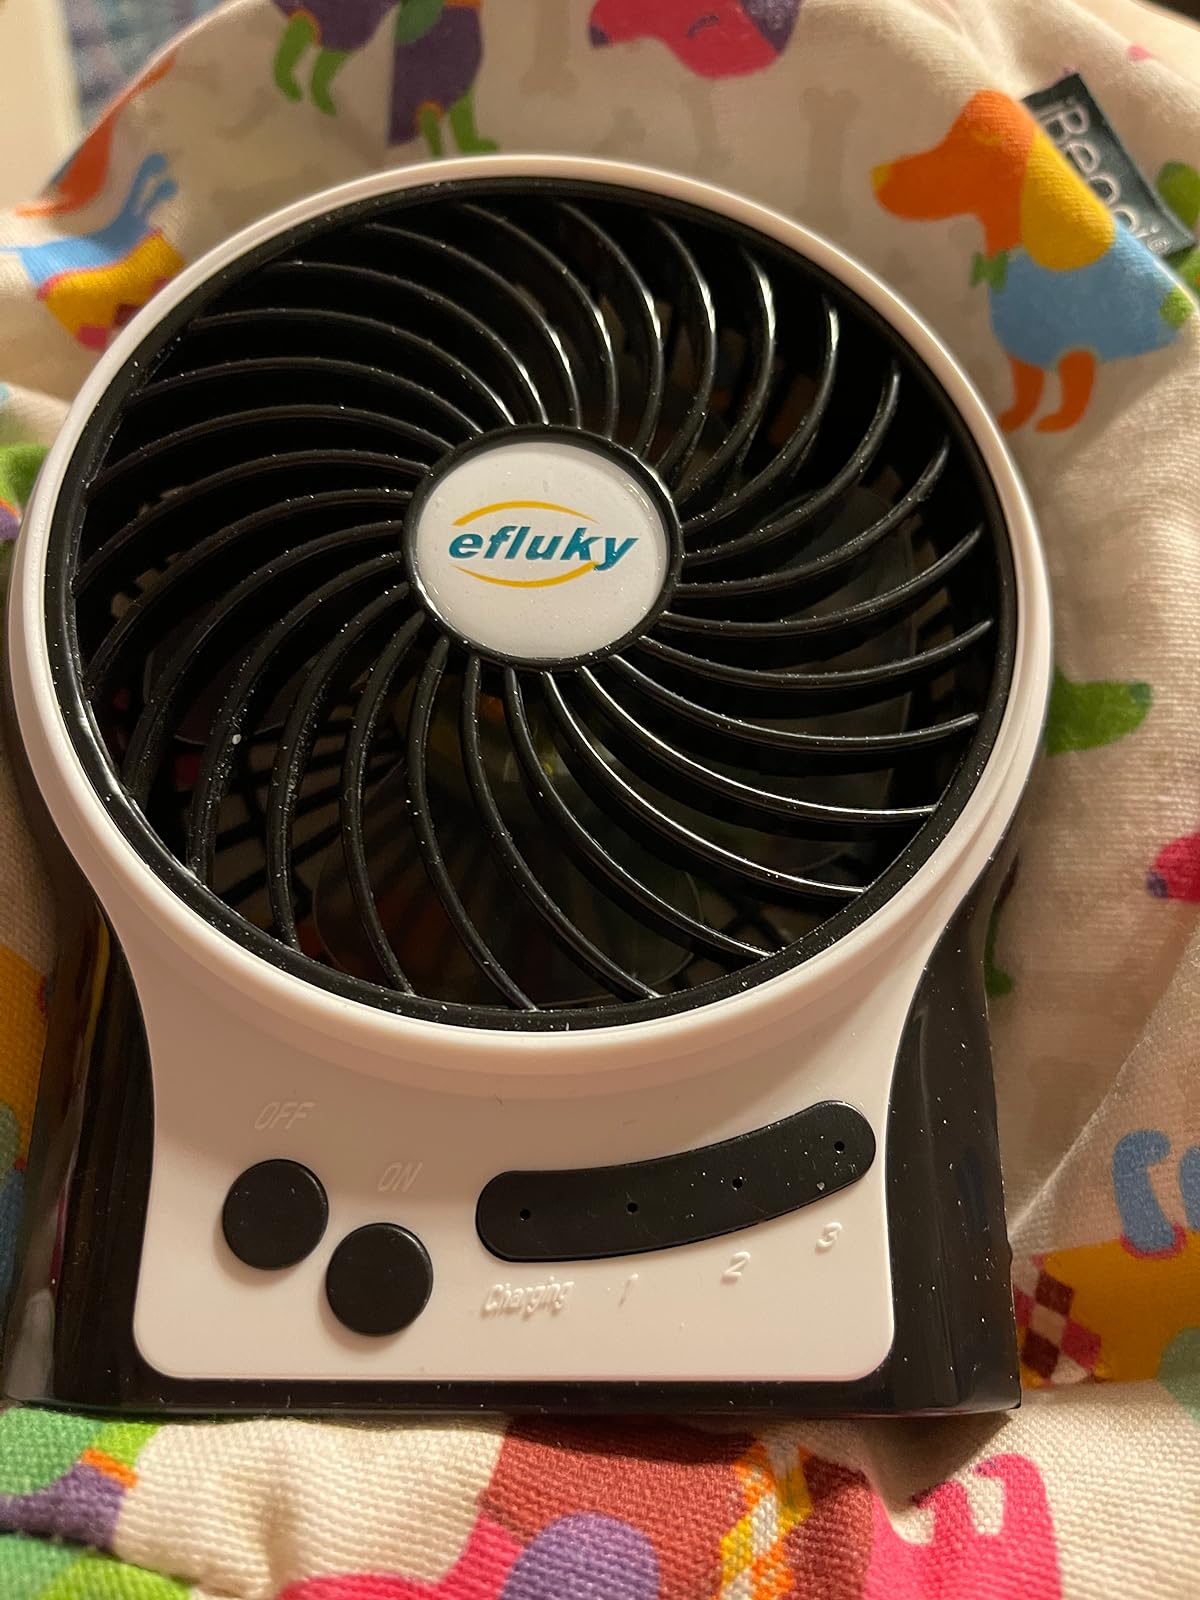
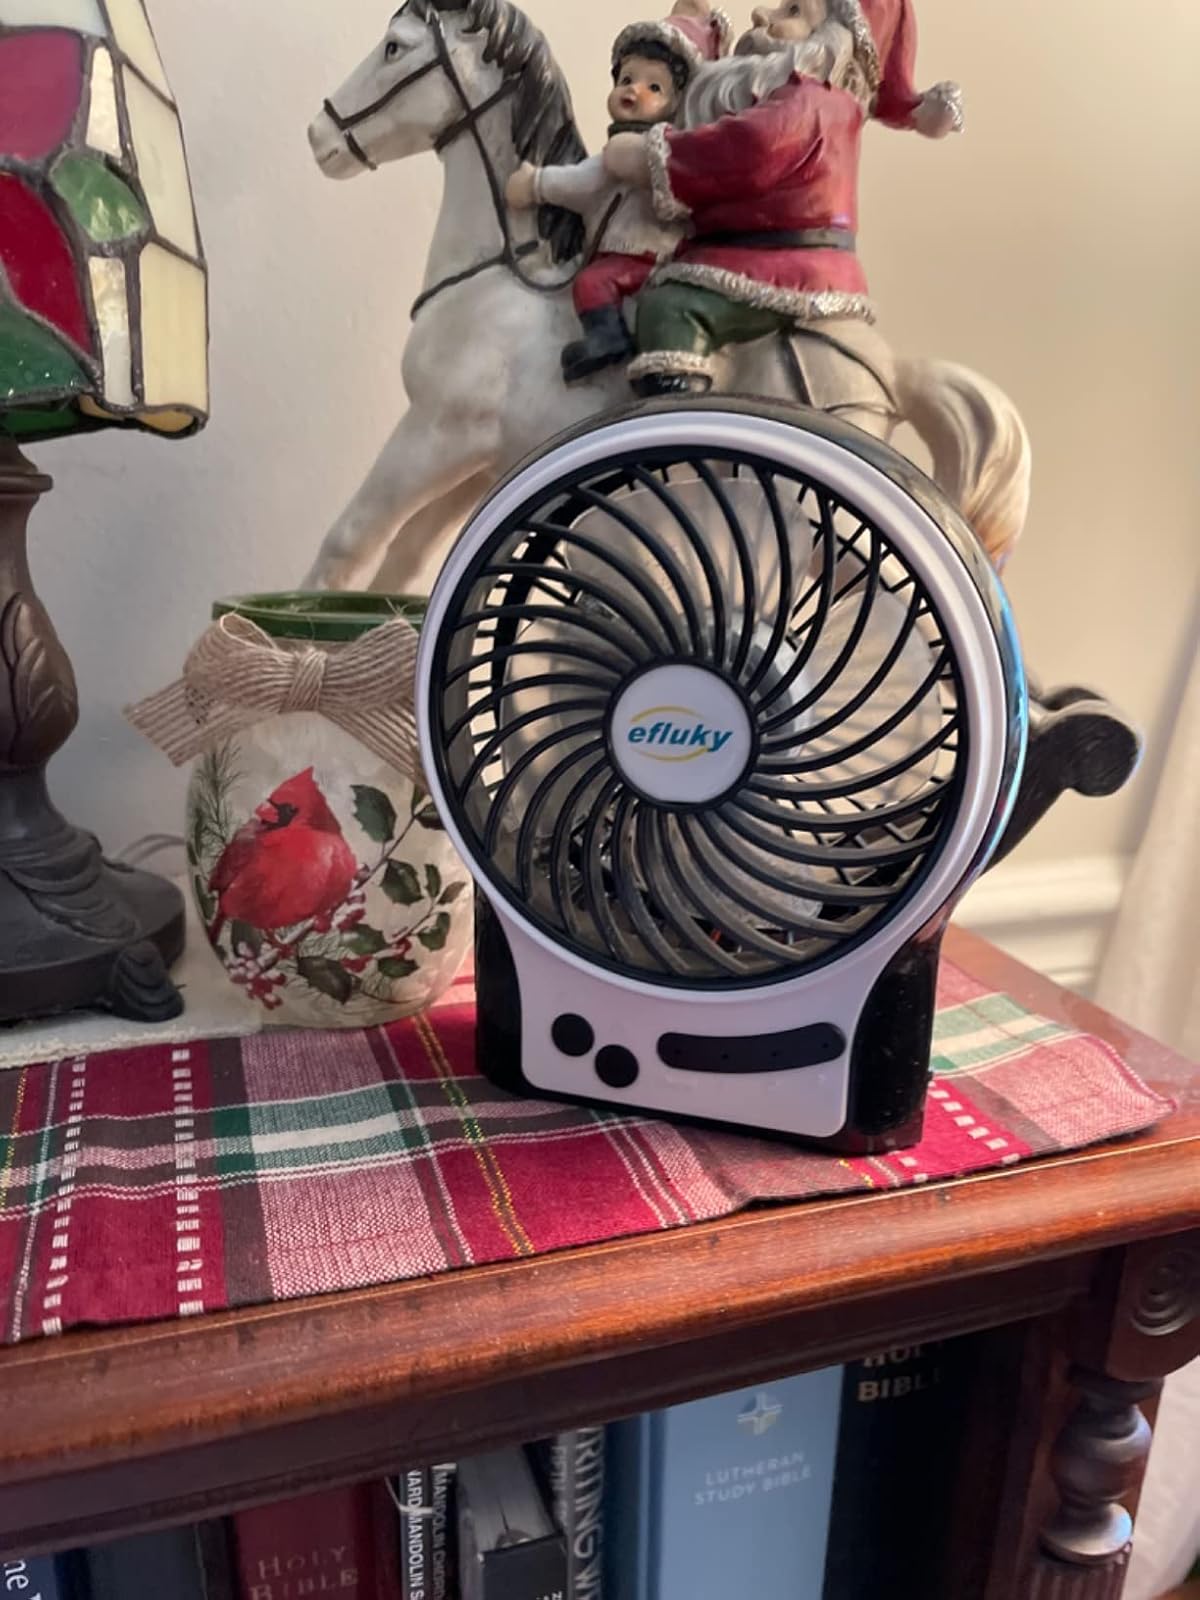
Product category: fan
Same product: yes